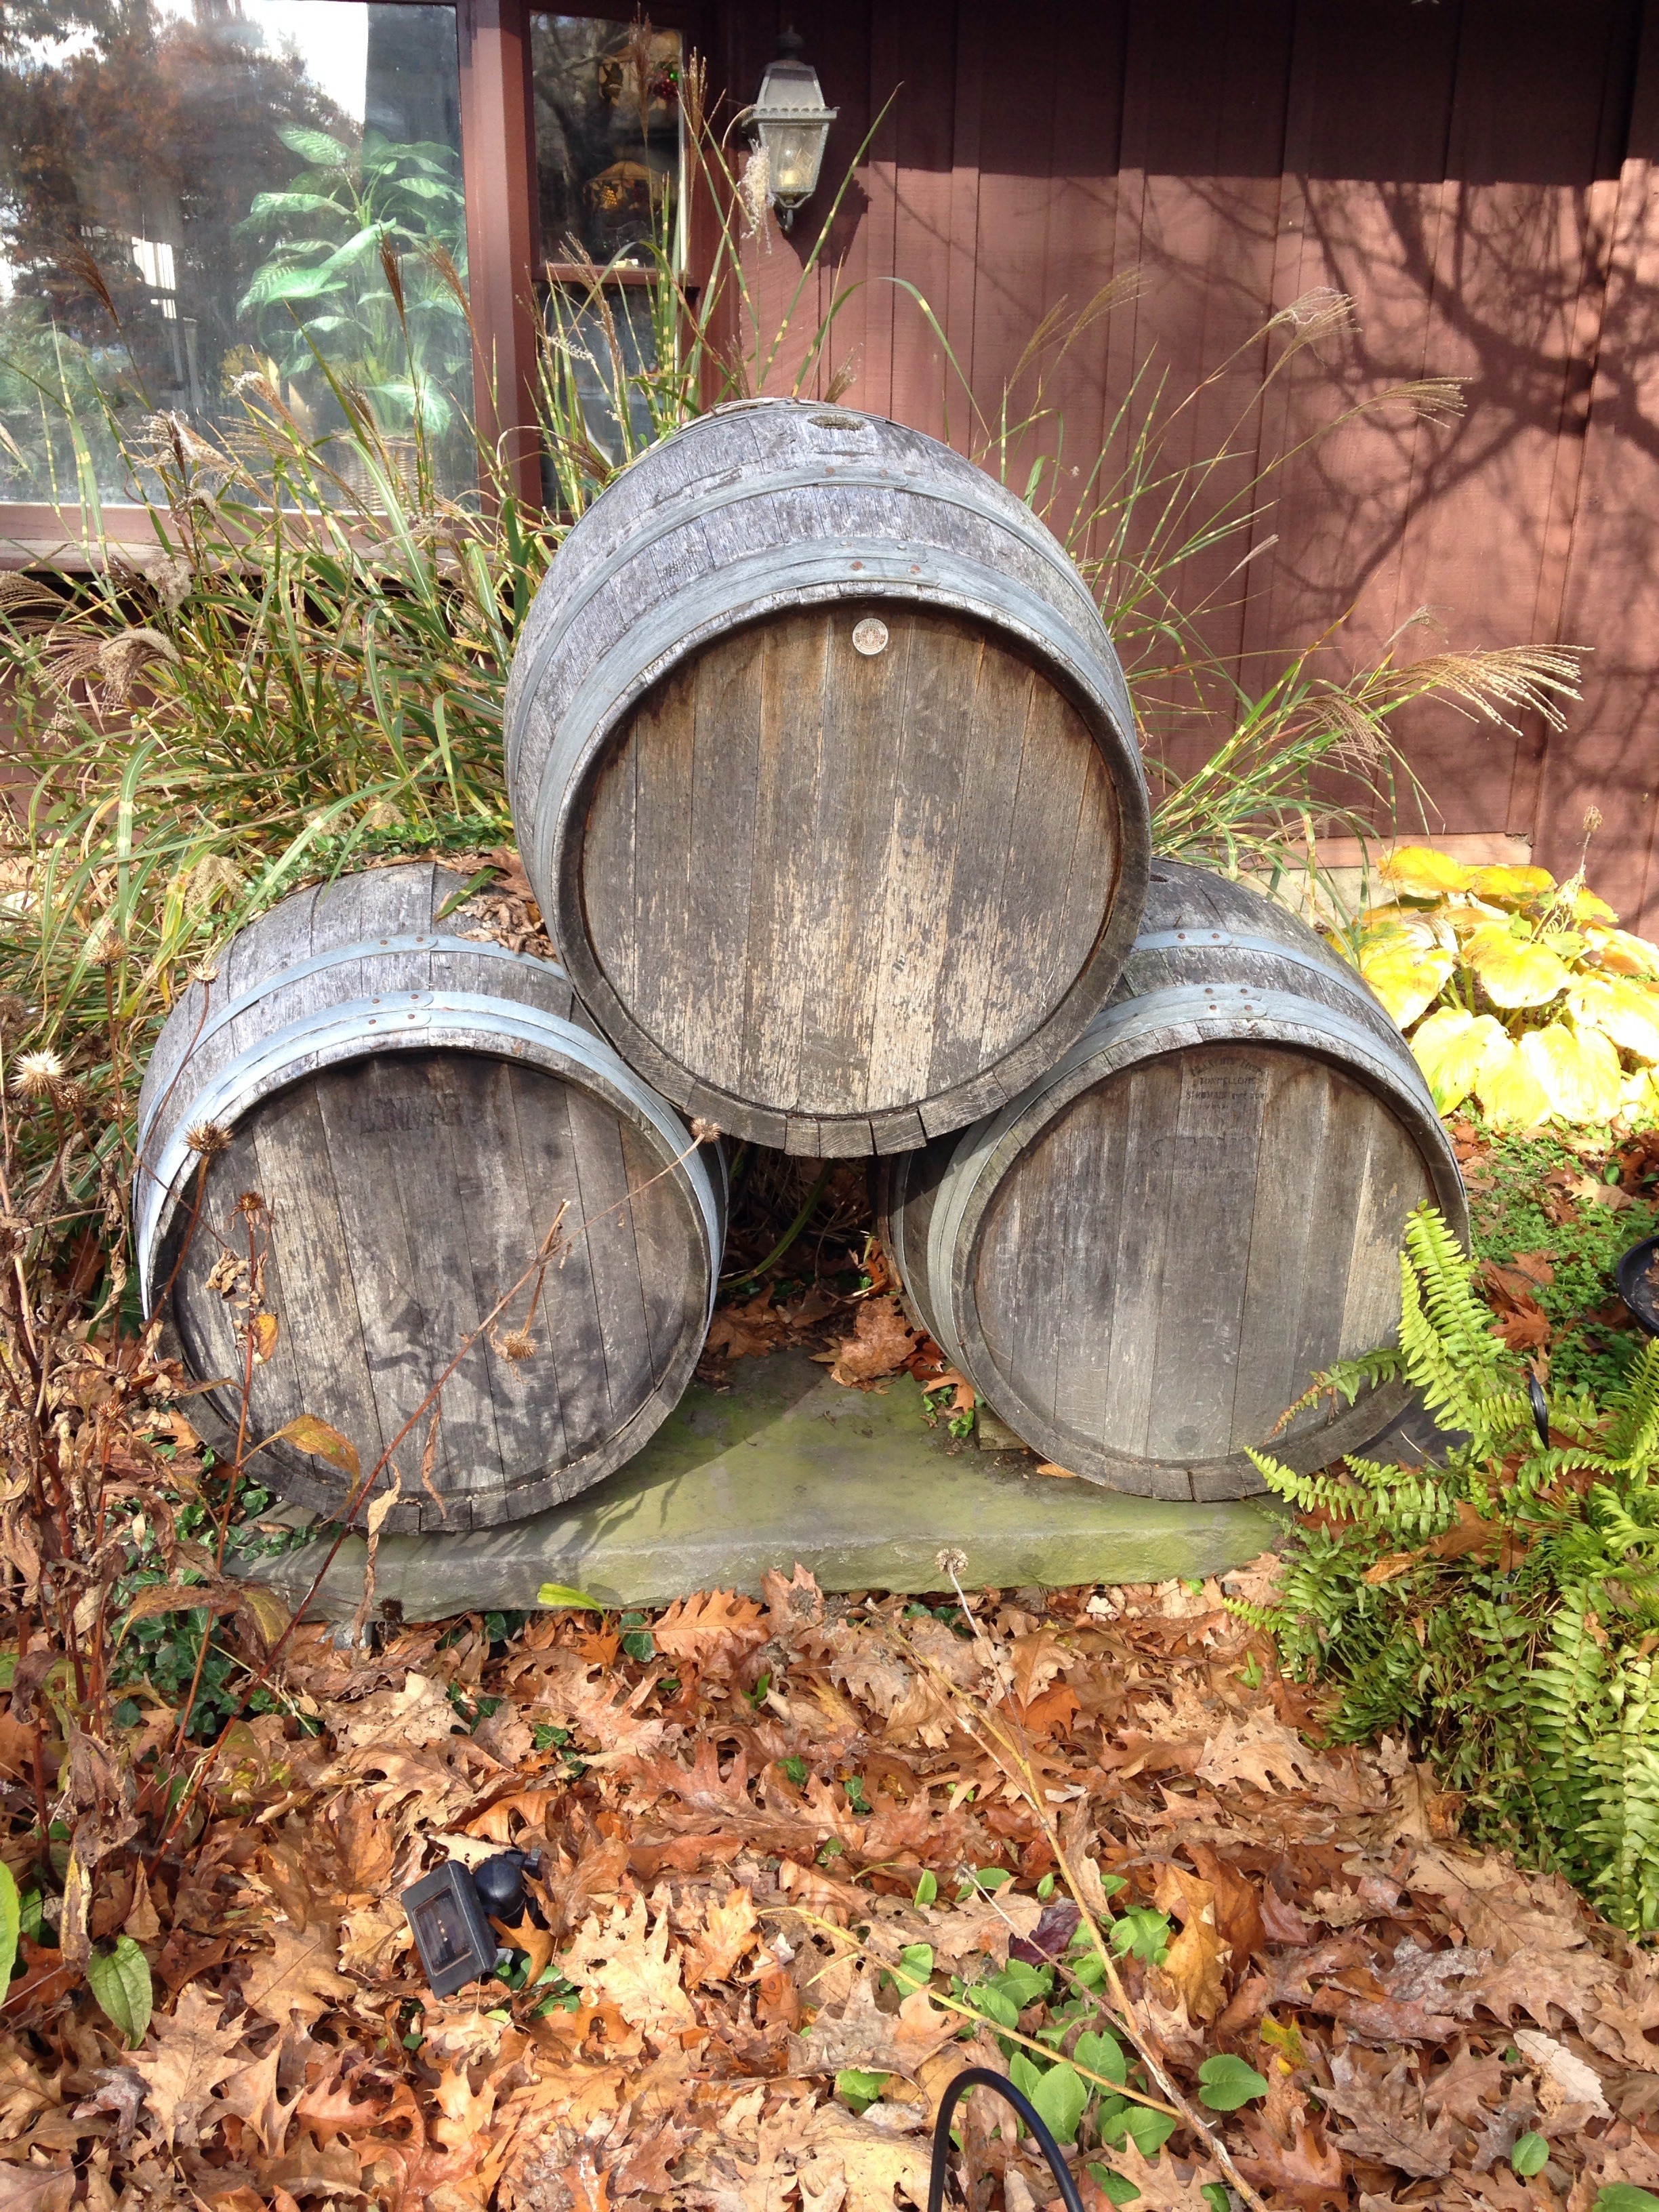
tree, liquid, wood, vintage, leaf, trunk, rustic, autumn, backyard, beverage, drink, industry, agriculture, drum, barrel, alcohol, distillery, storage, whiskey, alcoholic, lager, booze, froth, container, oak, aging, barrels, winery, pub, rum, tavern, cellar, brewery, fermentation, ale, vat, brewing, cask, man made object, ferment, kegs